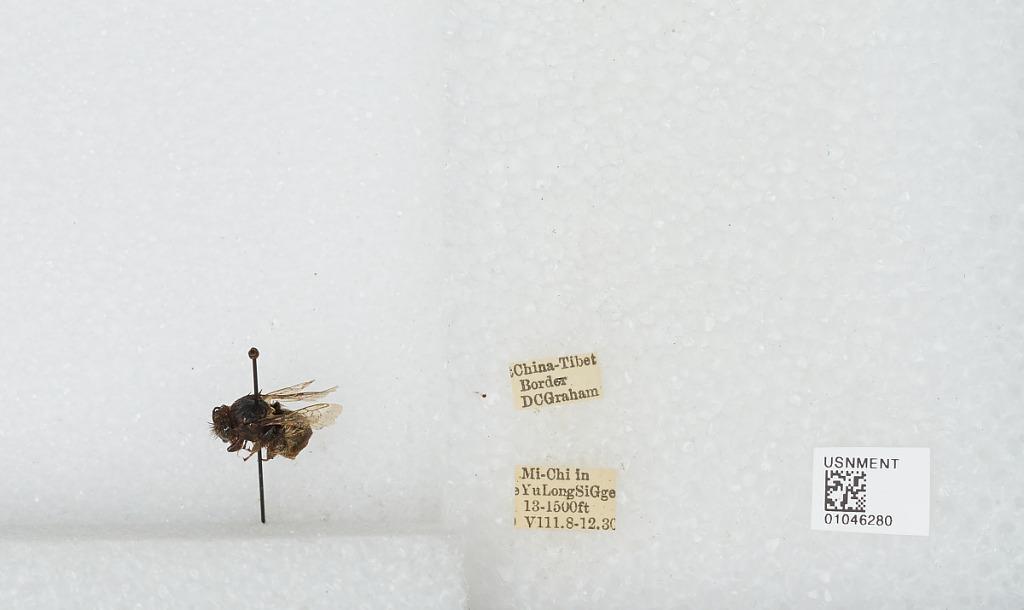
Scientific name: Bombus sp.
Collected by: D. Graham
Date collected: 1930-8-8
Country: China
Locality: Mi-Chi in Yu Long Si Gge, China-Tibet border